The Decoy Bride

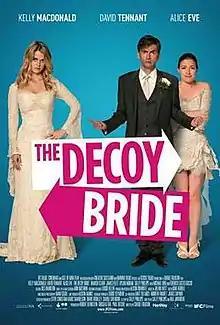
Theatrical release poster

The Decoy Bride is a 2011 British romantic comedy film written by comedian Sally Phillips and Neil Jaworski, and starring Kelly Macdonald, David Tennant, and Alice Eve and set on the fictional island of Hegg, supposedly located in the Outer Hebrides of Scotland. The film was made by Ecosse Films.